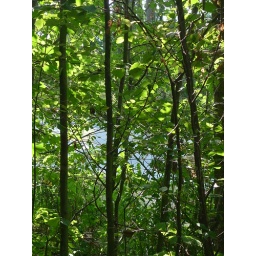
trail in white rock